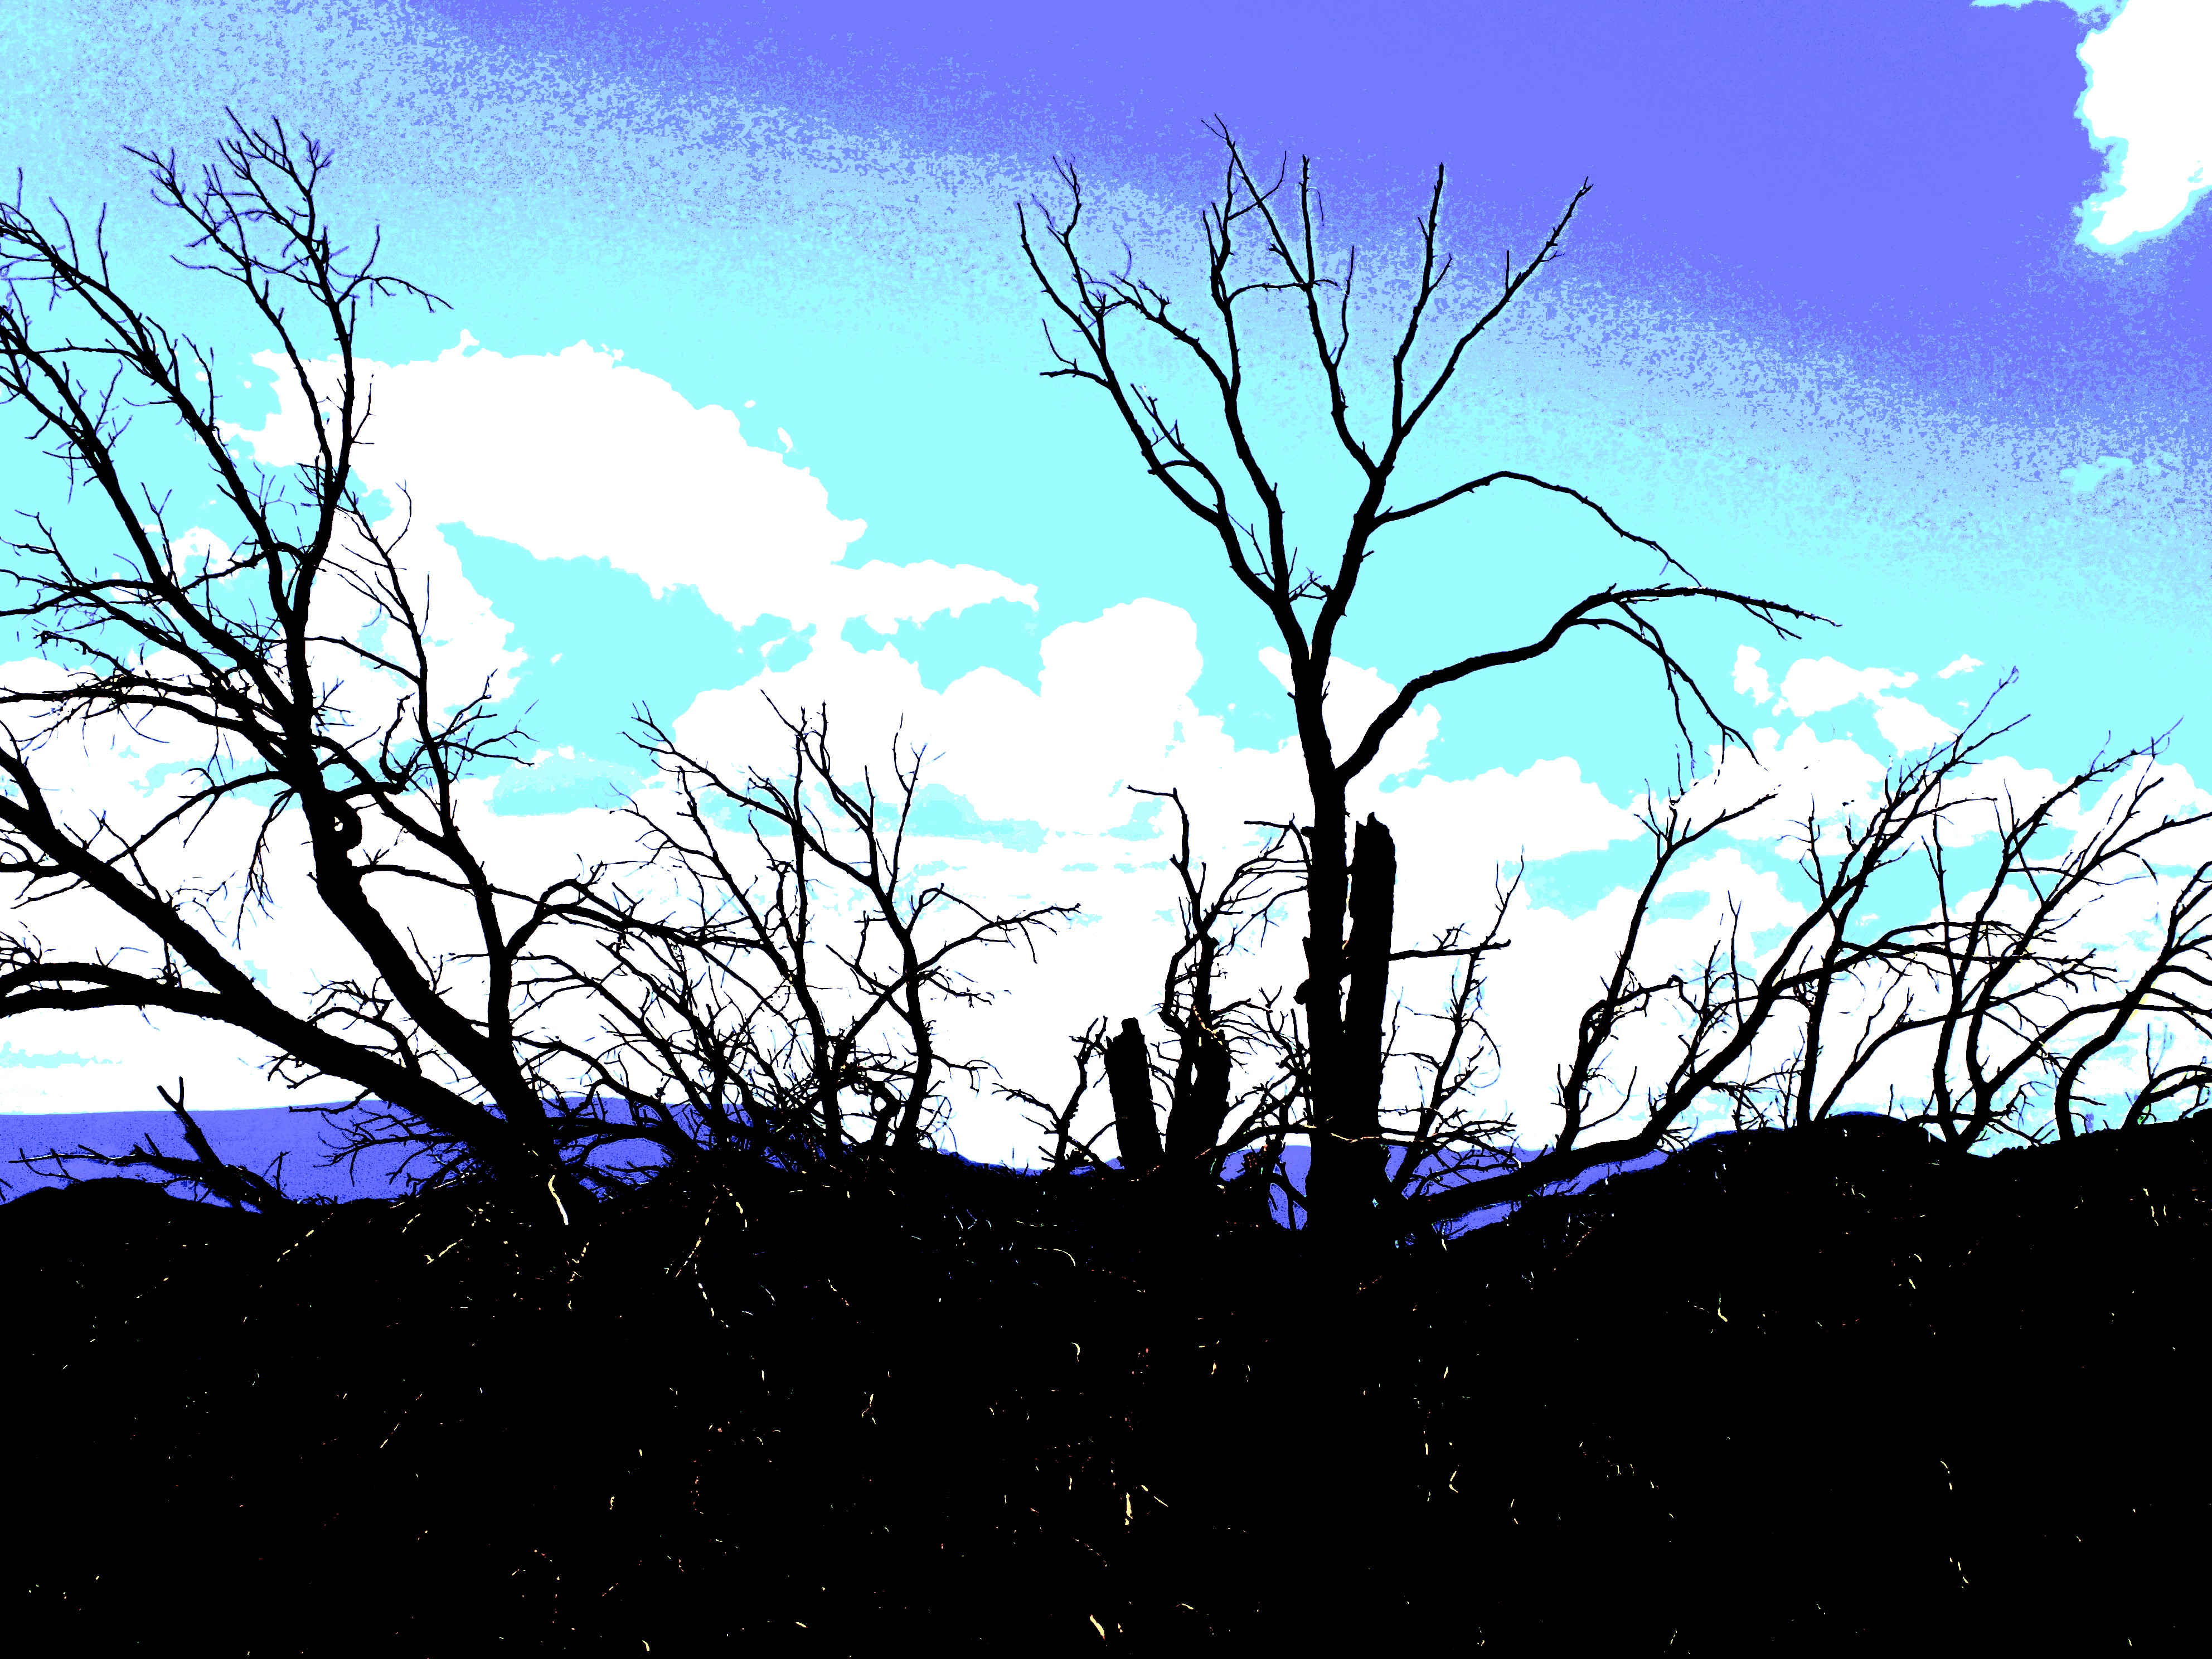
tree, horizon, branch, cloud, sky, sunlight, wind, ecosystem